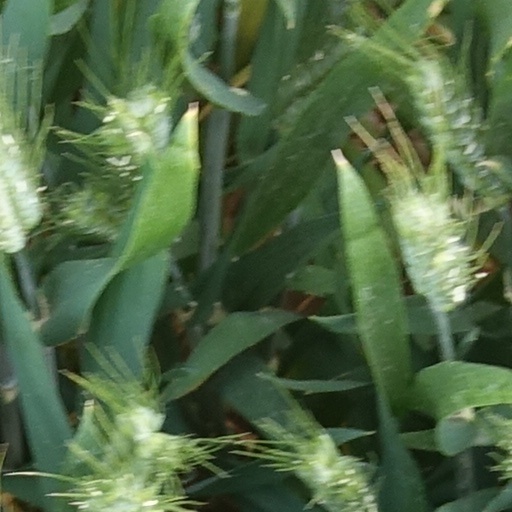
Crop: wheat